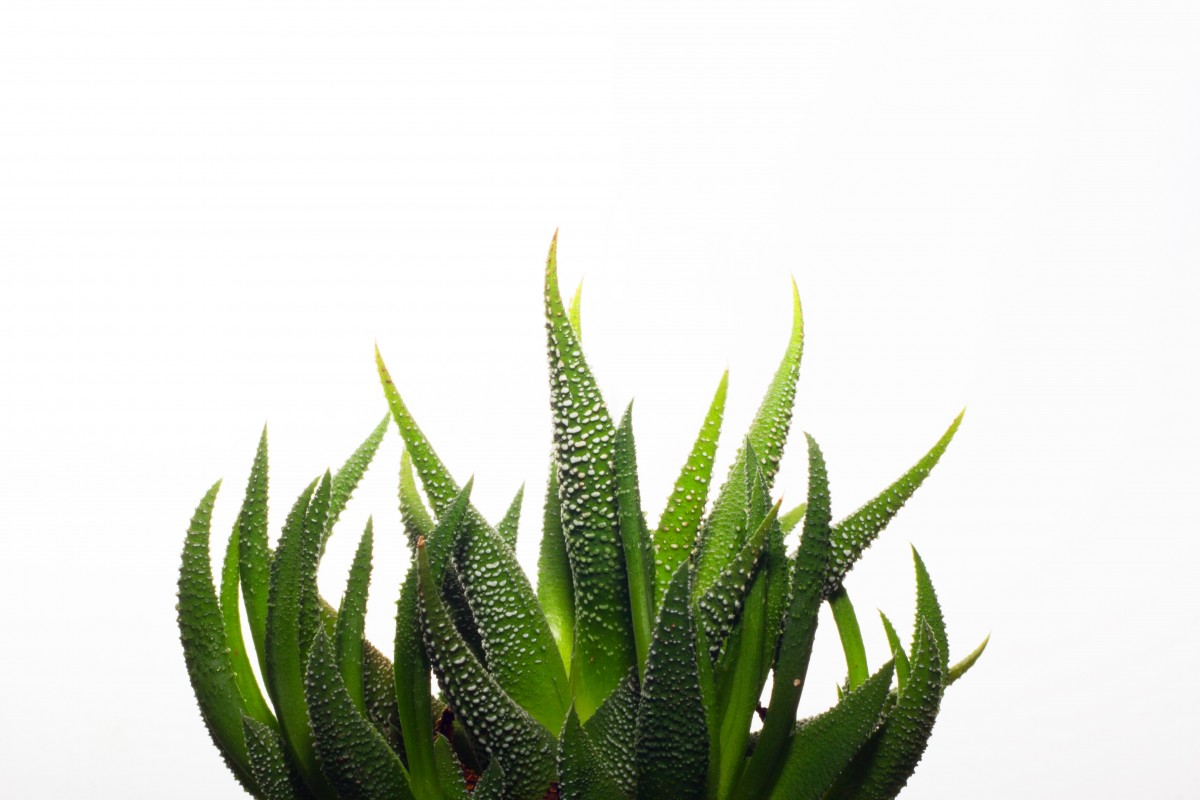
Tags: leaf, flower, green, botany, flora, aloe, flowering plant, grass family, plant stem, land plant